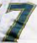
Number: 7